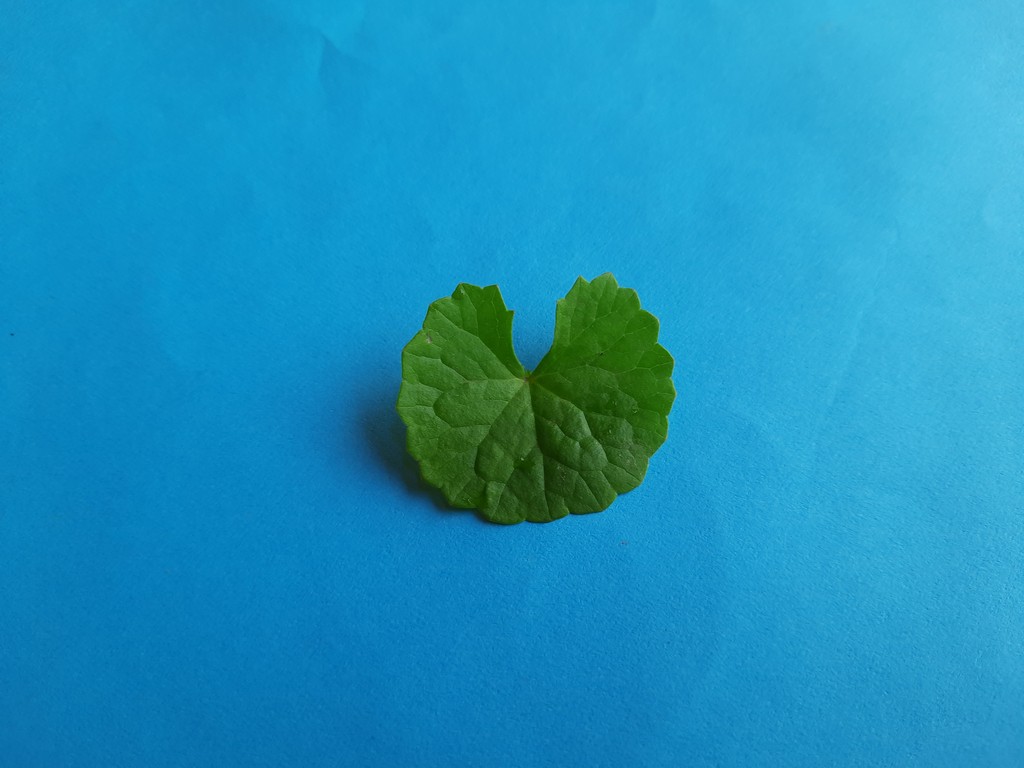
Label: Healthy